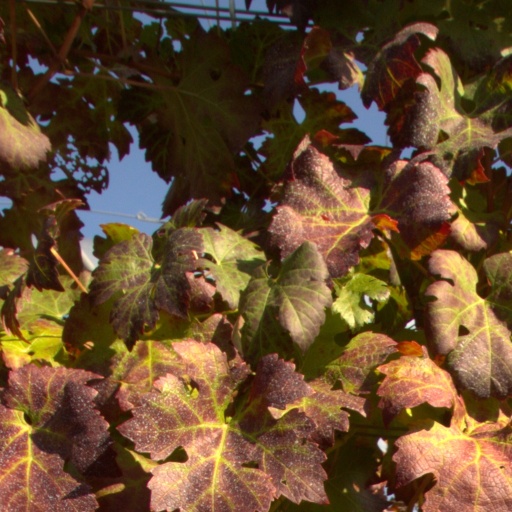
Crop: grape